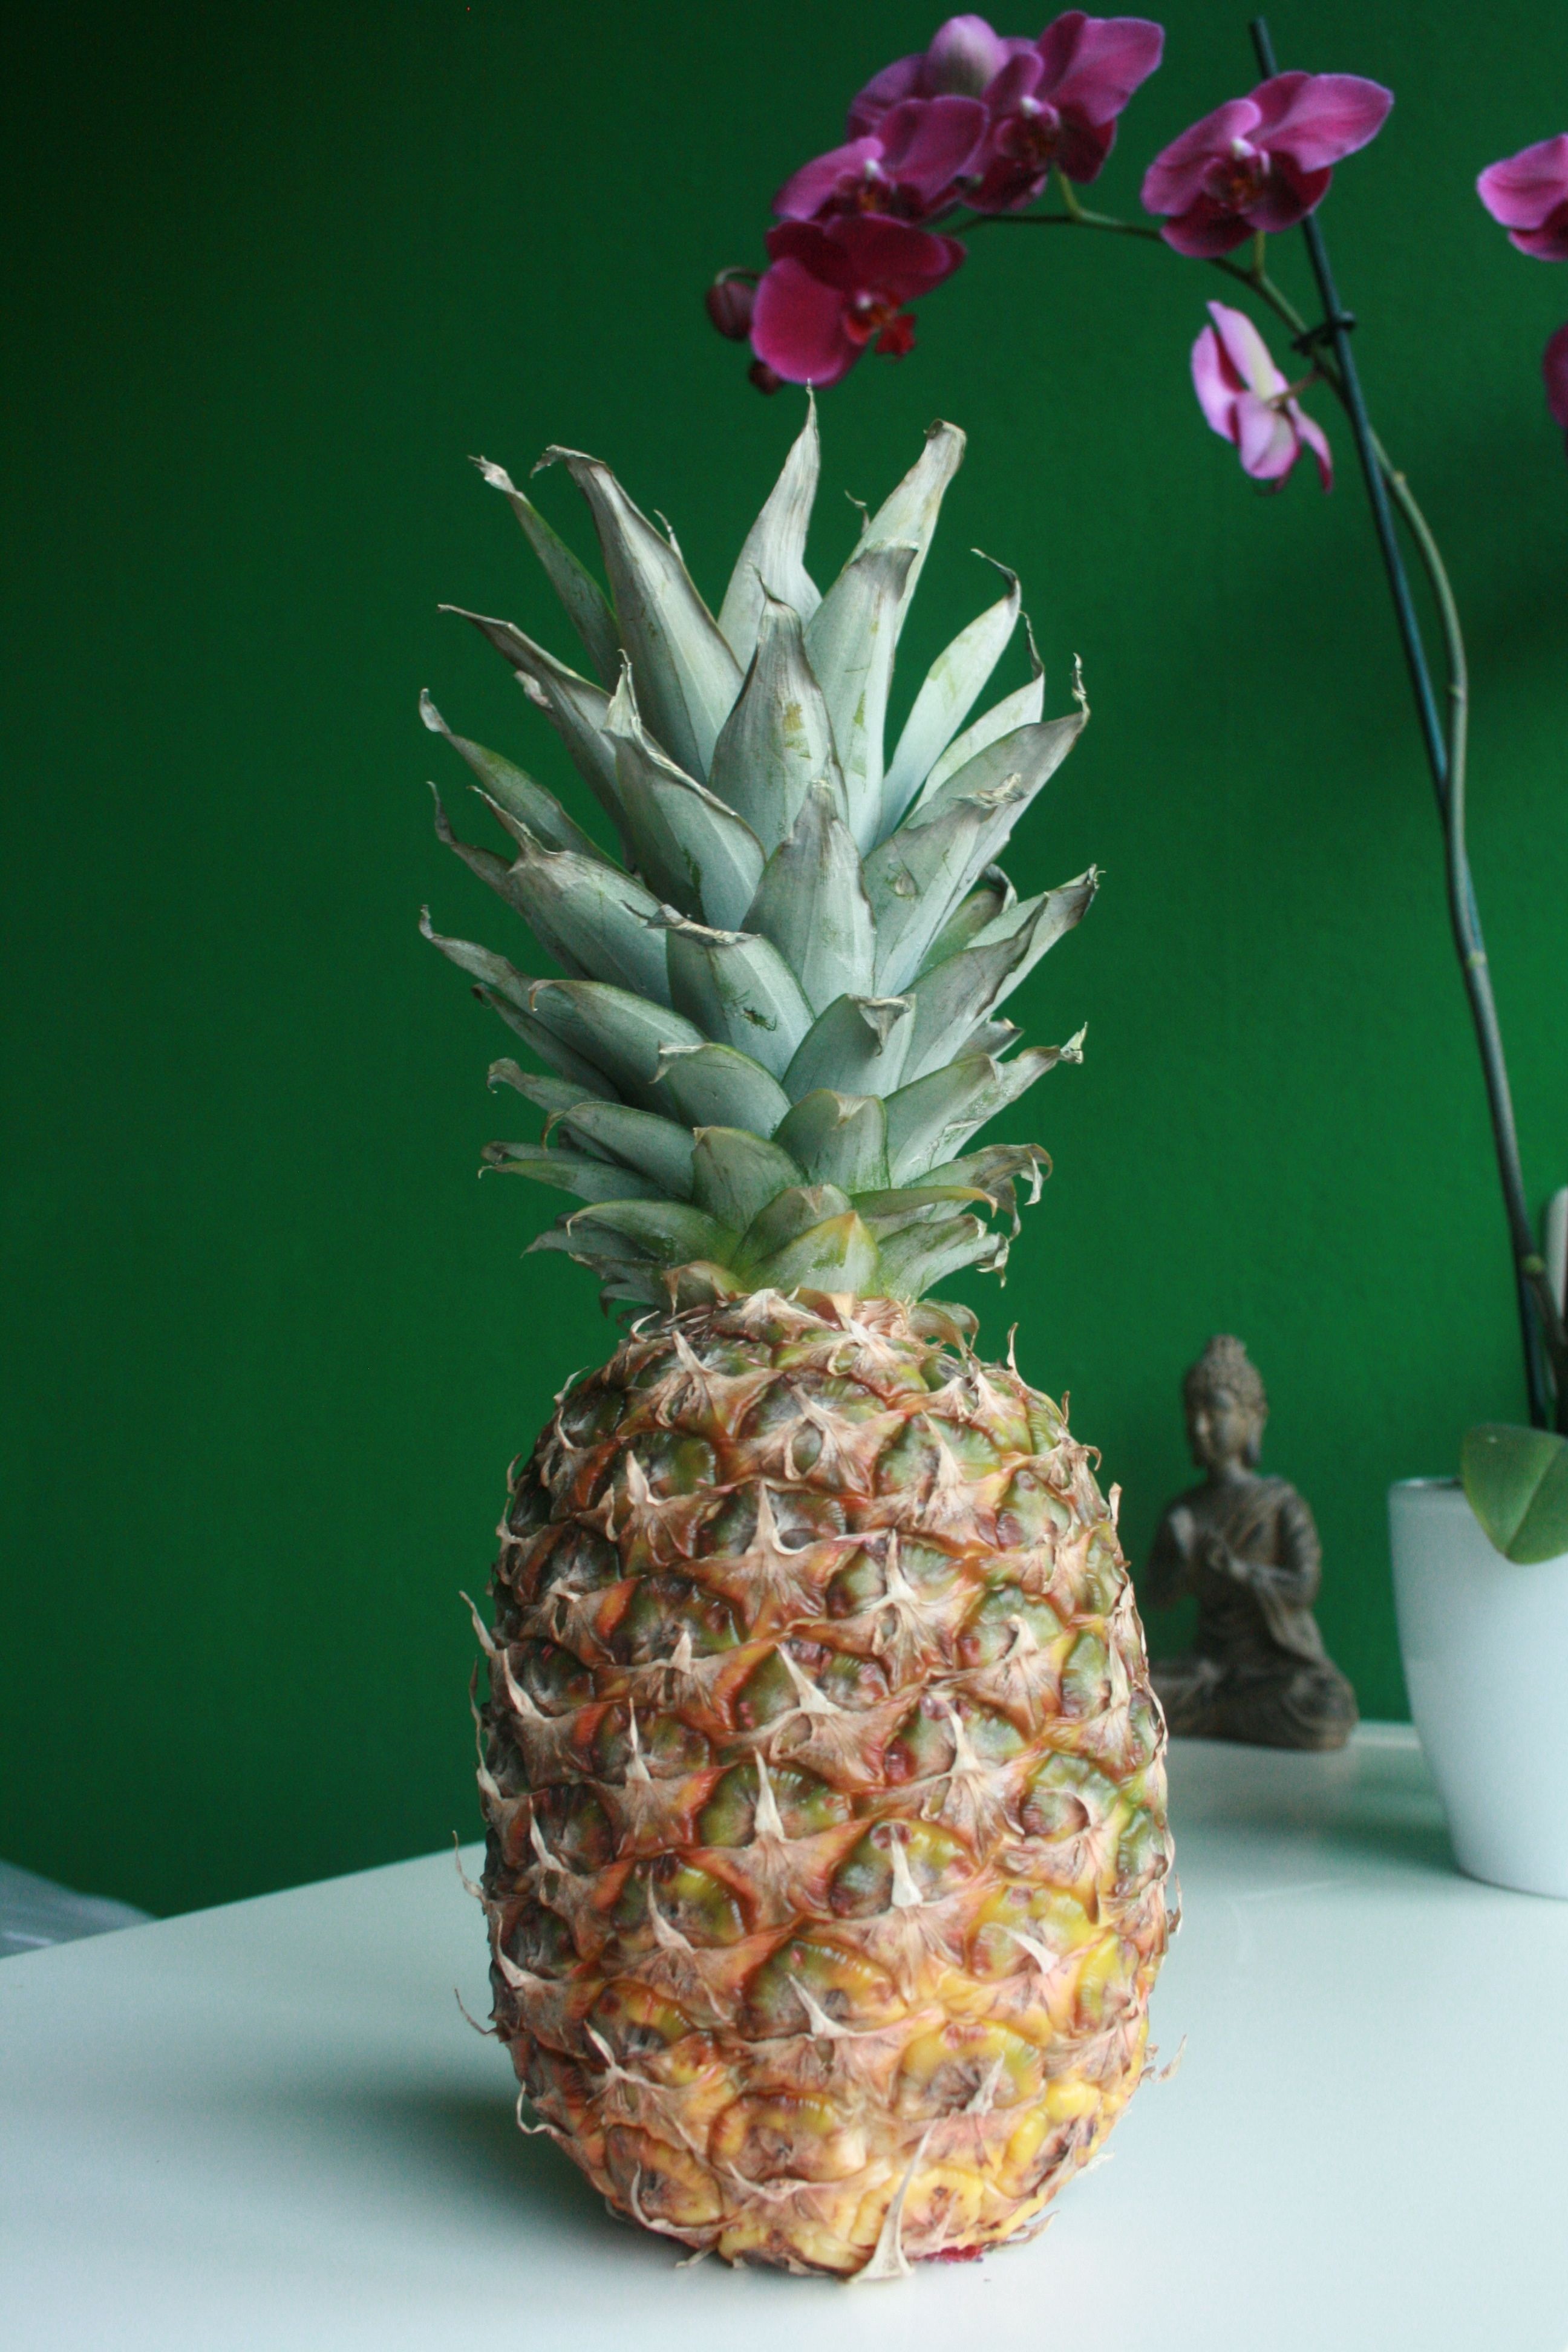
plant, fruit, flower, food, produce, healthy, pineapple, floristry, flowering plant, ananas, bromeliaceae, land plant